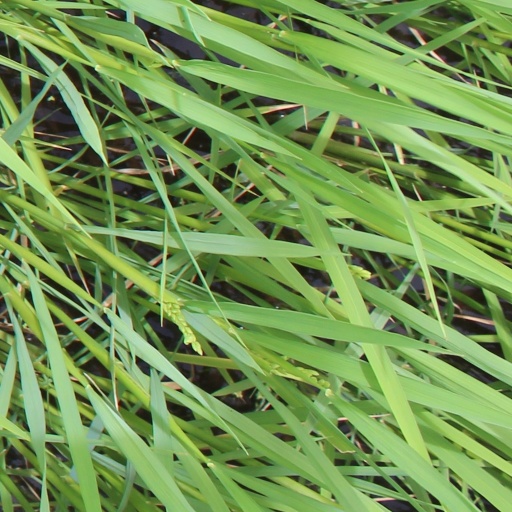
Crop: rice